1880 Greenback National Convention

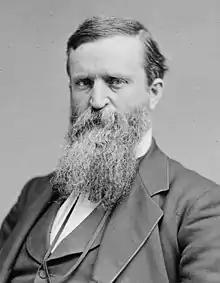
Representative James B. Weaver of Iowa

The Greenback Party was a newcomer to politics in 1880, having first nominated candidates for national office four years earlier. The party had arisen, mostly in the West and South, as a response to the economic depression that followed the Panic of 1873. During the Civil War, Congress had authorized "greenbacks", a new form of fiat money that was redeemable not in gold but in government bonds. The greenbacks had helped to finance the war when the government's gold supply did not keep pace with the expanding costs of maintaining the armies. When the crisis had passed, many in both the Democratic and Republican parties, especially in the East, wanted to return the nation's currency to a gold standard as soon as possible (candidates who favored the gold-backed currency were called "hard money" supporters, while the policy of encouraging inflation was known as "soft money"). The Specie Payment Resumption Act, passed in 1875, ordered that greenbacks be gradually withdrawn and replaced with a gold-backed currency, beginning in 1879. At the same time, economic depression had made it more expensive for debtors to pay debts they had contracted when the currency was less valuable. Neither the Democrats nor the Republicans offered a home to those who favored retaining greenbacks, so many looked to create a third party that would address their concerns. Greenbackers drew support from the growing labor movement in the nation's Eastern cities, as well as from Western and Southern farmers who had been harmed by deflation. Beyond their support for a larger money supply, they also favored an eight-hour work day, safety regulations in factories, and an end to child labor. As one author put it, they "anticipated by almost fifty years the progressive legislation of the first quarter of the twentieth century".